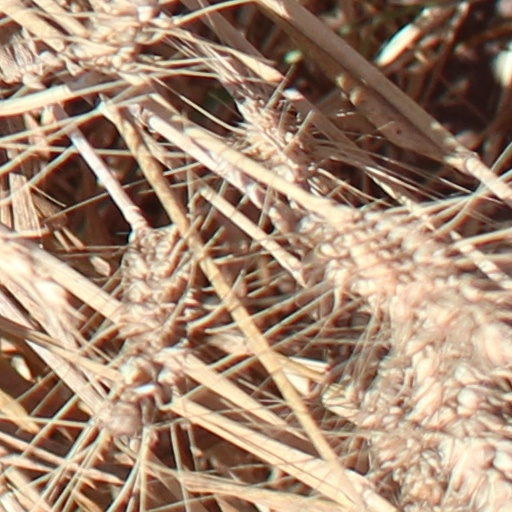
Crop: wheat